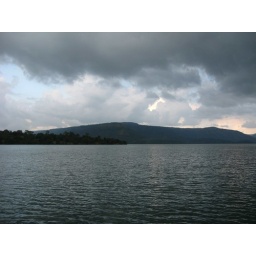
View from boat ride in koyna lake